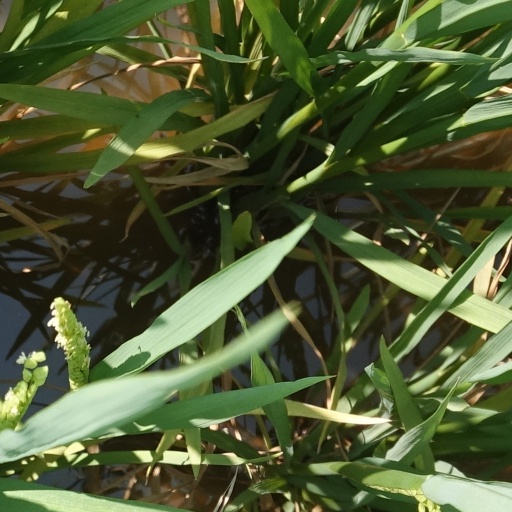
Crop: rice